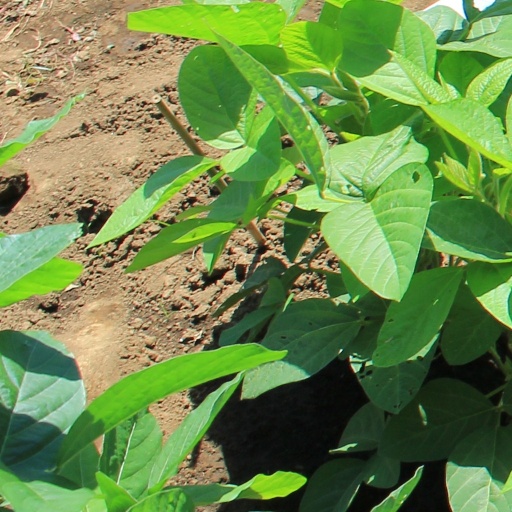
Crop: soybean